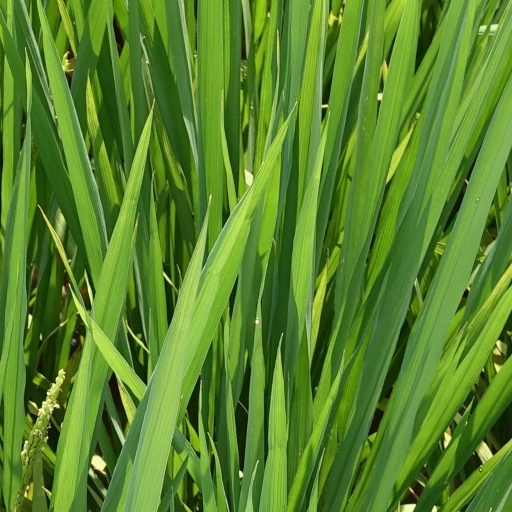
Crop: rice